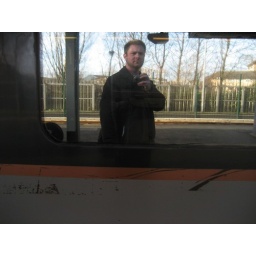
Self-portait in the window of the train